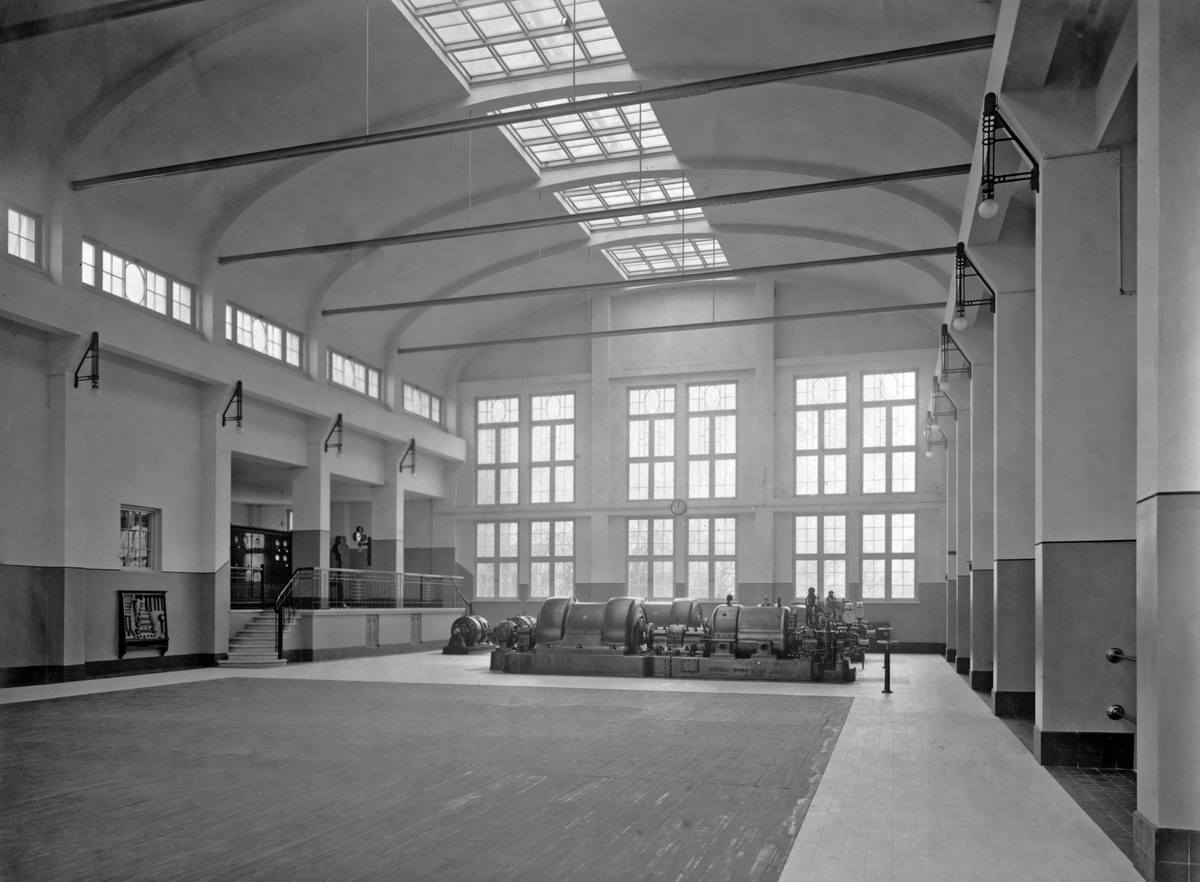
Helsingin kaupungin sähkölaitoksen voimalarakennus Suvilahdessa, Sörnäisten rantatie 20
sisällön kuvaus: Helsingin kaupungin sähkölaitoksen voimalarakennus Suvilahdessa, Sörnäisten rantatie 20. Konehuone eli turbiinisali, jossa on kaksi 750 kw höyryturbiinia. Arkkitehti Selim A. Lindqvist. mustavalkoinen
Ajankohta: kuvausaika 1909
Paikka: Suomi, Uusimaa, Helsinki, Sörnäinen Helsinki, Sörnäisten rantatie 20
Aiheet: Helsingin kaupunki, sähkölaitokset, energia, kunnallistekniikka, koneet, turbiinit, jugend, arkkitehtuuri